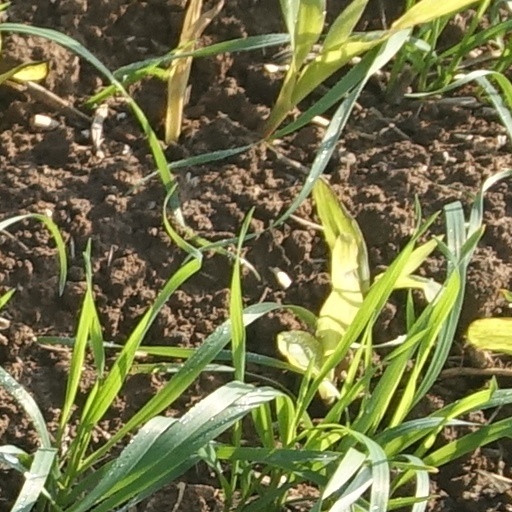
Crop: wheat